Envy

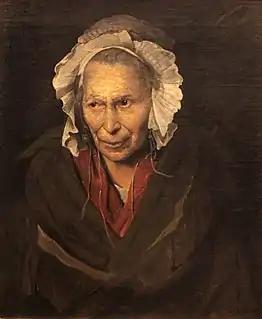
"Portrait of a demented woman" or "The Monomaniac of Envy", by Théodore Géricault,

Envy is an emotion which occurs when a person lacks another's quality, skill, achievement, or possession and either desires it or wishes that the other lacked it. Envy can also refer to the wish for another person to lack something one already possesses so as to remove the equality of possession between both parties.